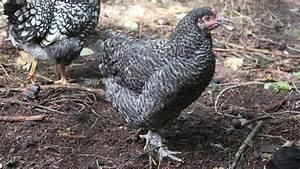
chicken